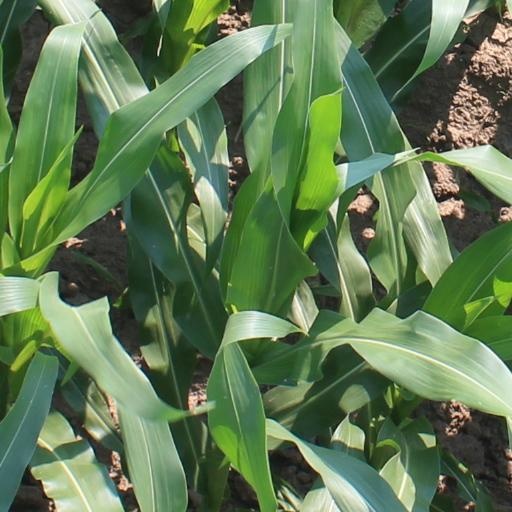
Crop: maize; corn